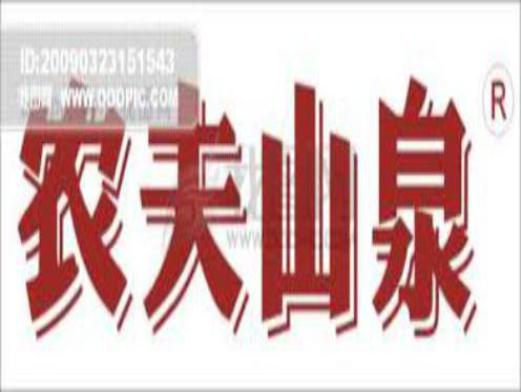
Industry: Necessities